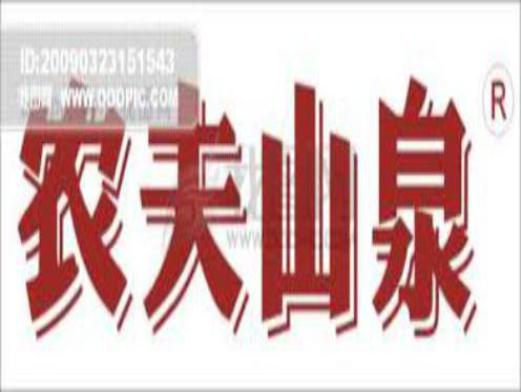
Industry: Necessities